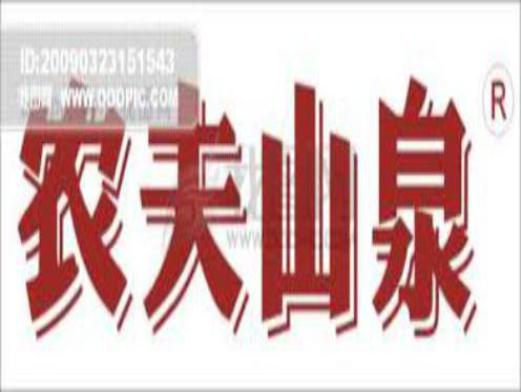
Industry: Necessities